Ocean thermal energy conversion

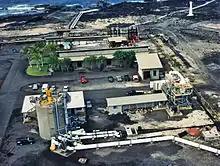
View of a land based OTEC facility at Keahole Point on the Kona coast of Hawaii

In 1974, The U.S. established the Natural Energy Laboratory of Hawaii Authority (NELHA) at Keahole Point on the Kona coast of Hawaii. Hawaii is the best US OTEC location, due to its warm surface water, access to very deep, very cold water, and high electricity costs. The laboratory has become a leading test facility for OTEC technology. In the same year, Lockheed received a grant from the U.S. National Science Foundation to study OTEC. This eventually led to an effort by Lockheed, the US Navy, Makai Ocean Engineering, Dillingham Construction, and other firms to build the world's first and only net-power producing OTEC plant, dubbed "Mini-OTEC" For three months in 1979, a small amount of electricity was generated. NELHA operated a 250 kW demonstration plant for six years in the 1990s. With funding from the United States Navy, a 105 kW plant at the site began supplying energy to the local power grid in 2015.